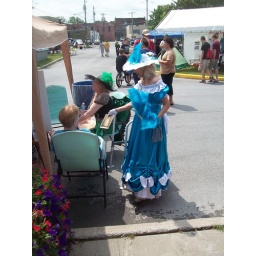
2 women dress in period clothing in front of the Erie Canal Museum during the Bicentennial Block Party